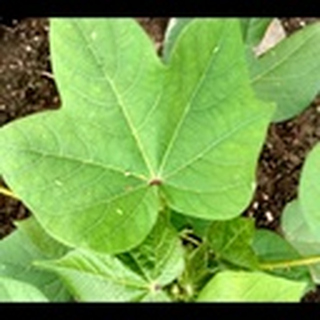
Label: healthy_cotton